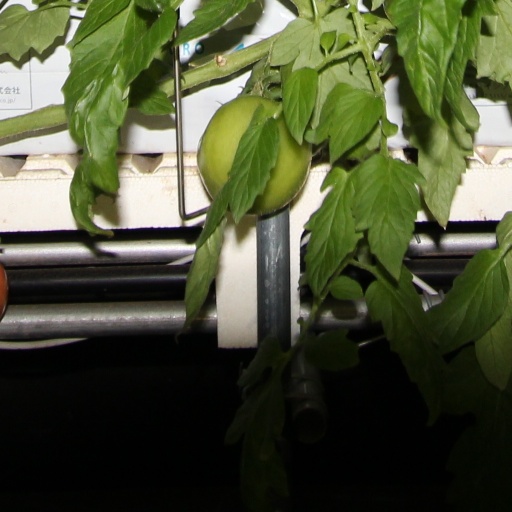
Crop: tomato